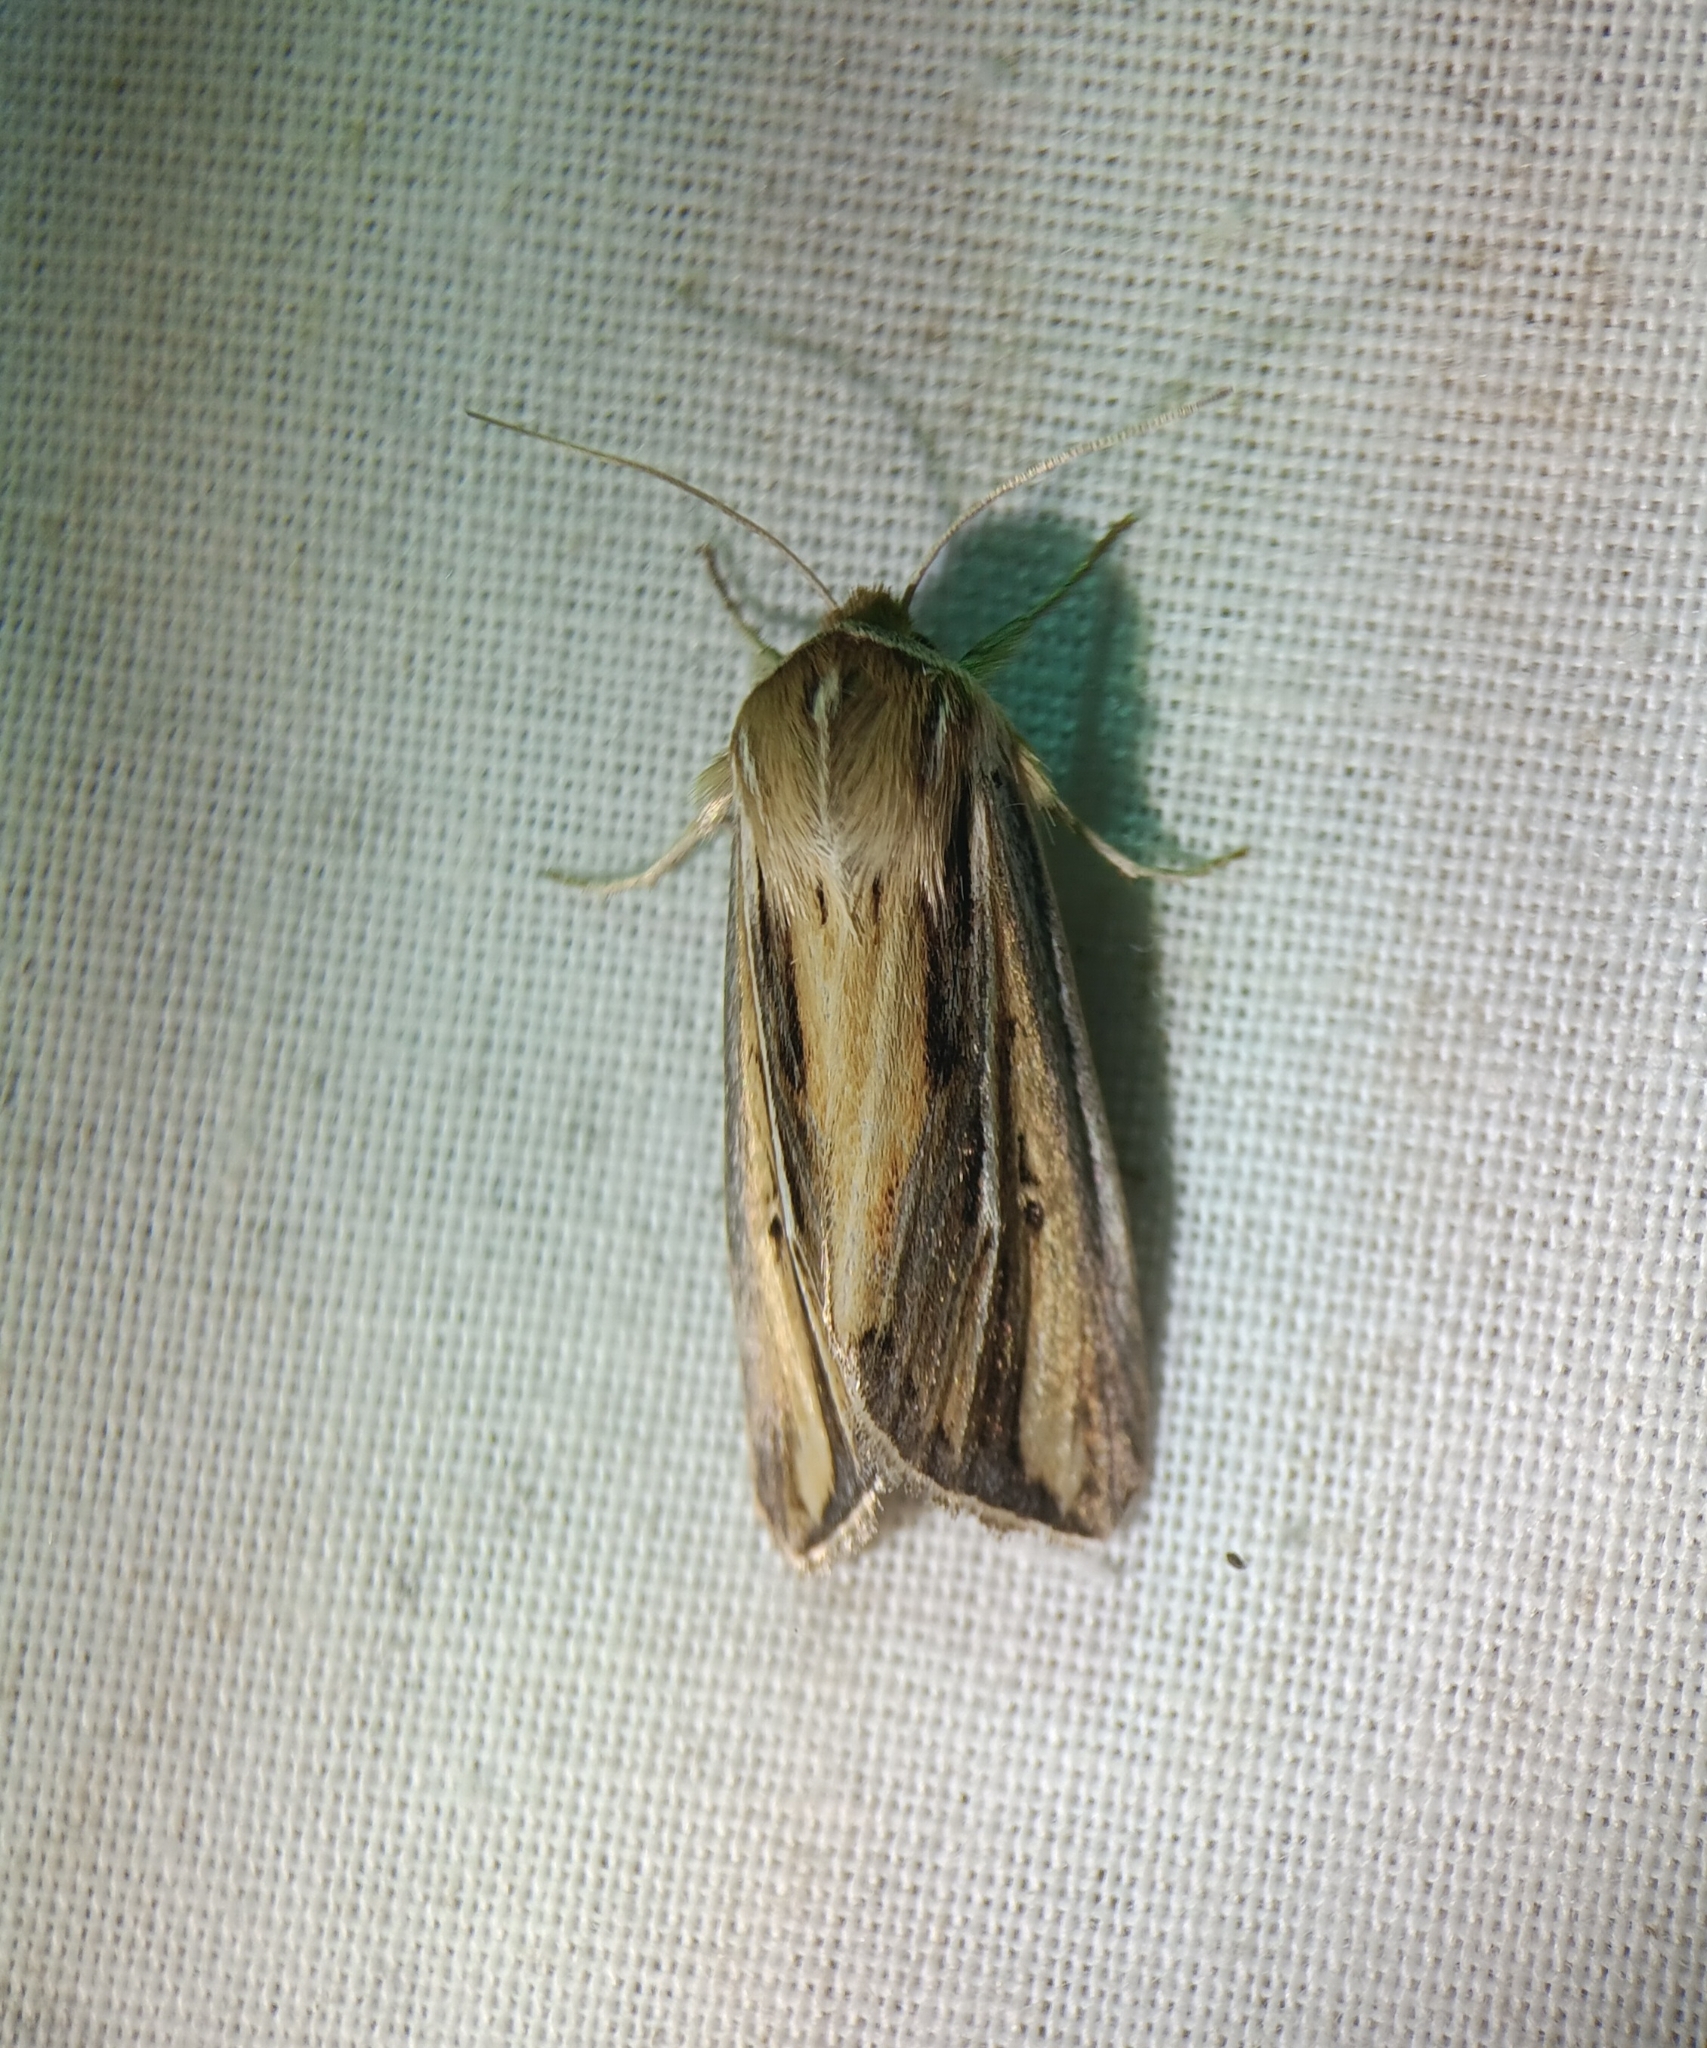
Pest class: wheathead_armyworm_Dargida_diffusa